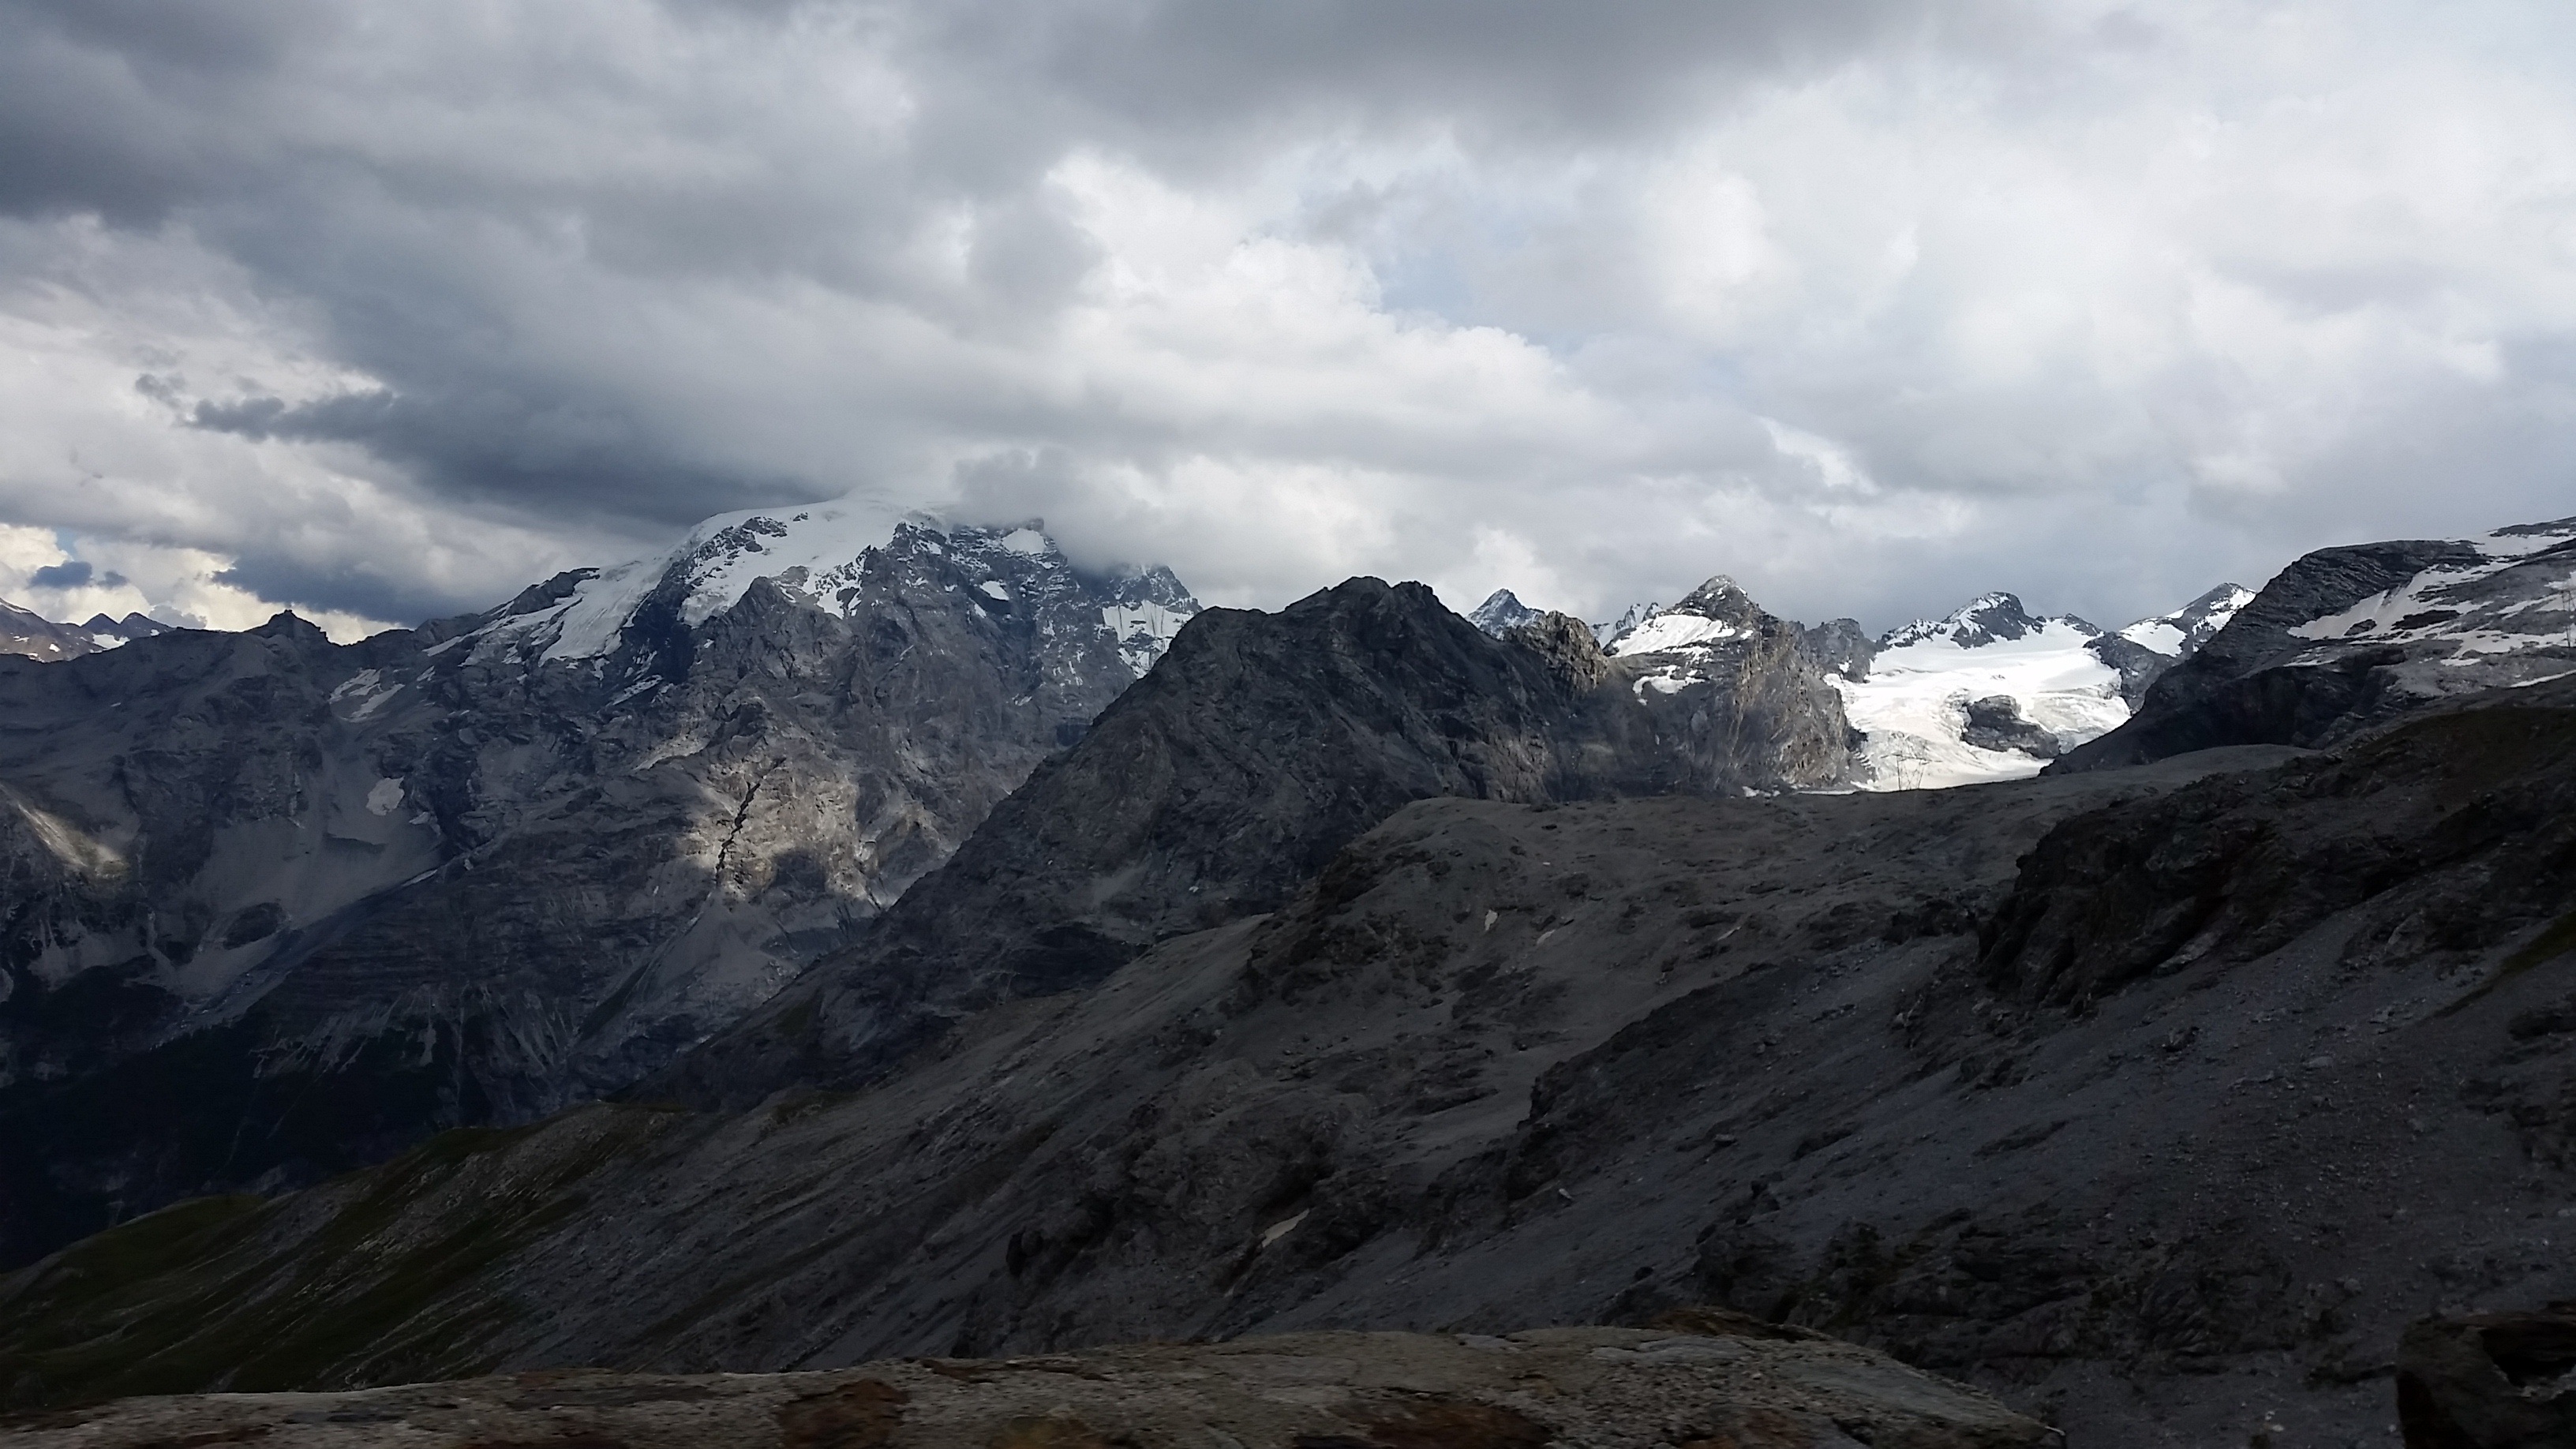
landscape, wilderness, mountain, snow, winter, cloud, cloudy, adventure, mountain range, dark, peaceful, glacier, weather, italy, highland, ridge, summit, mountains, alps, plateau, fell, cirque, loch, landform, mountain pass, geographical feature, mountainous landforms, glacial landform